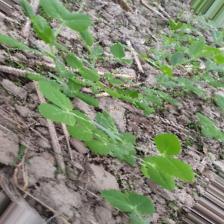
Label: Powdery Mildew